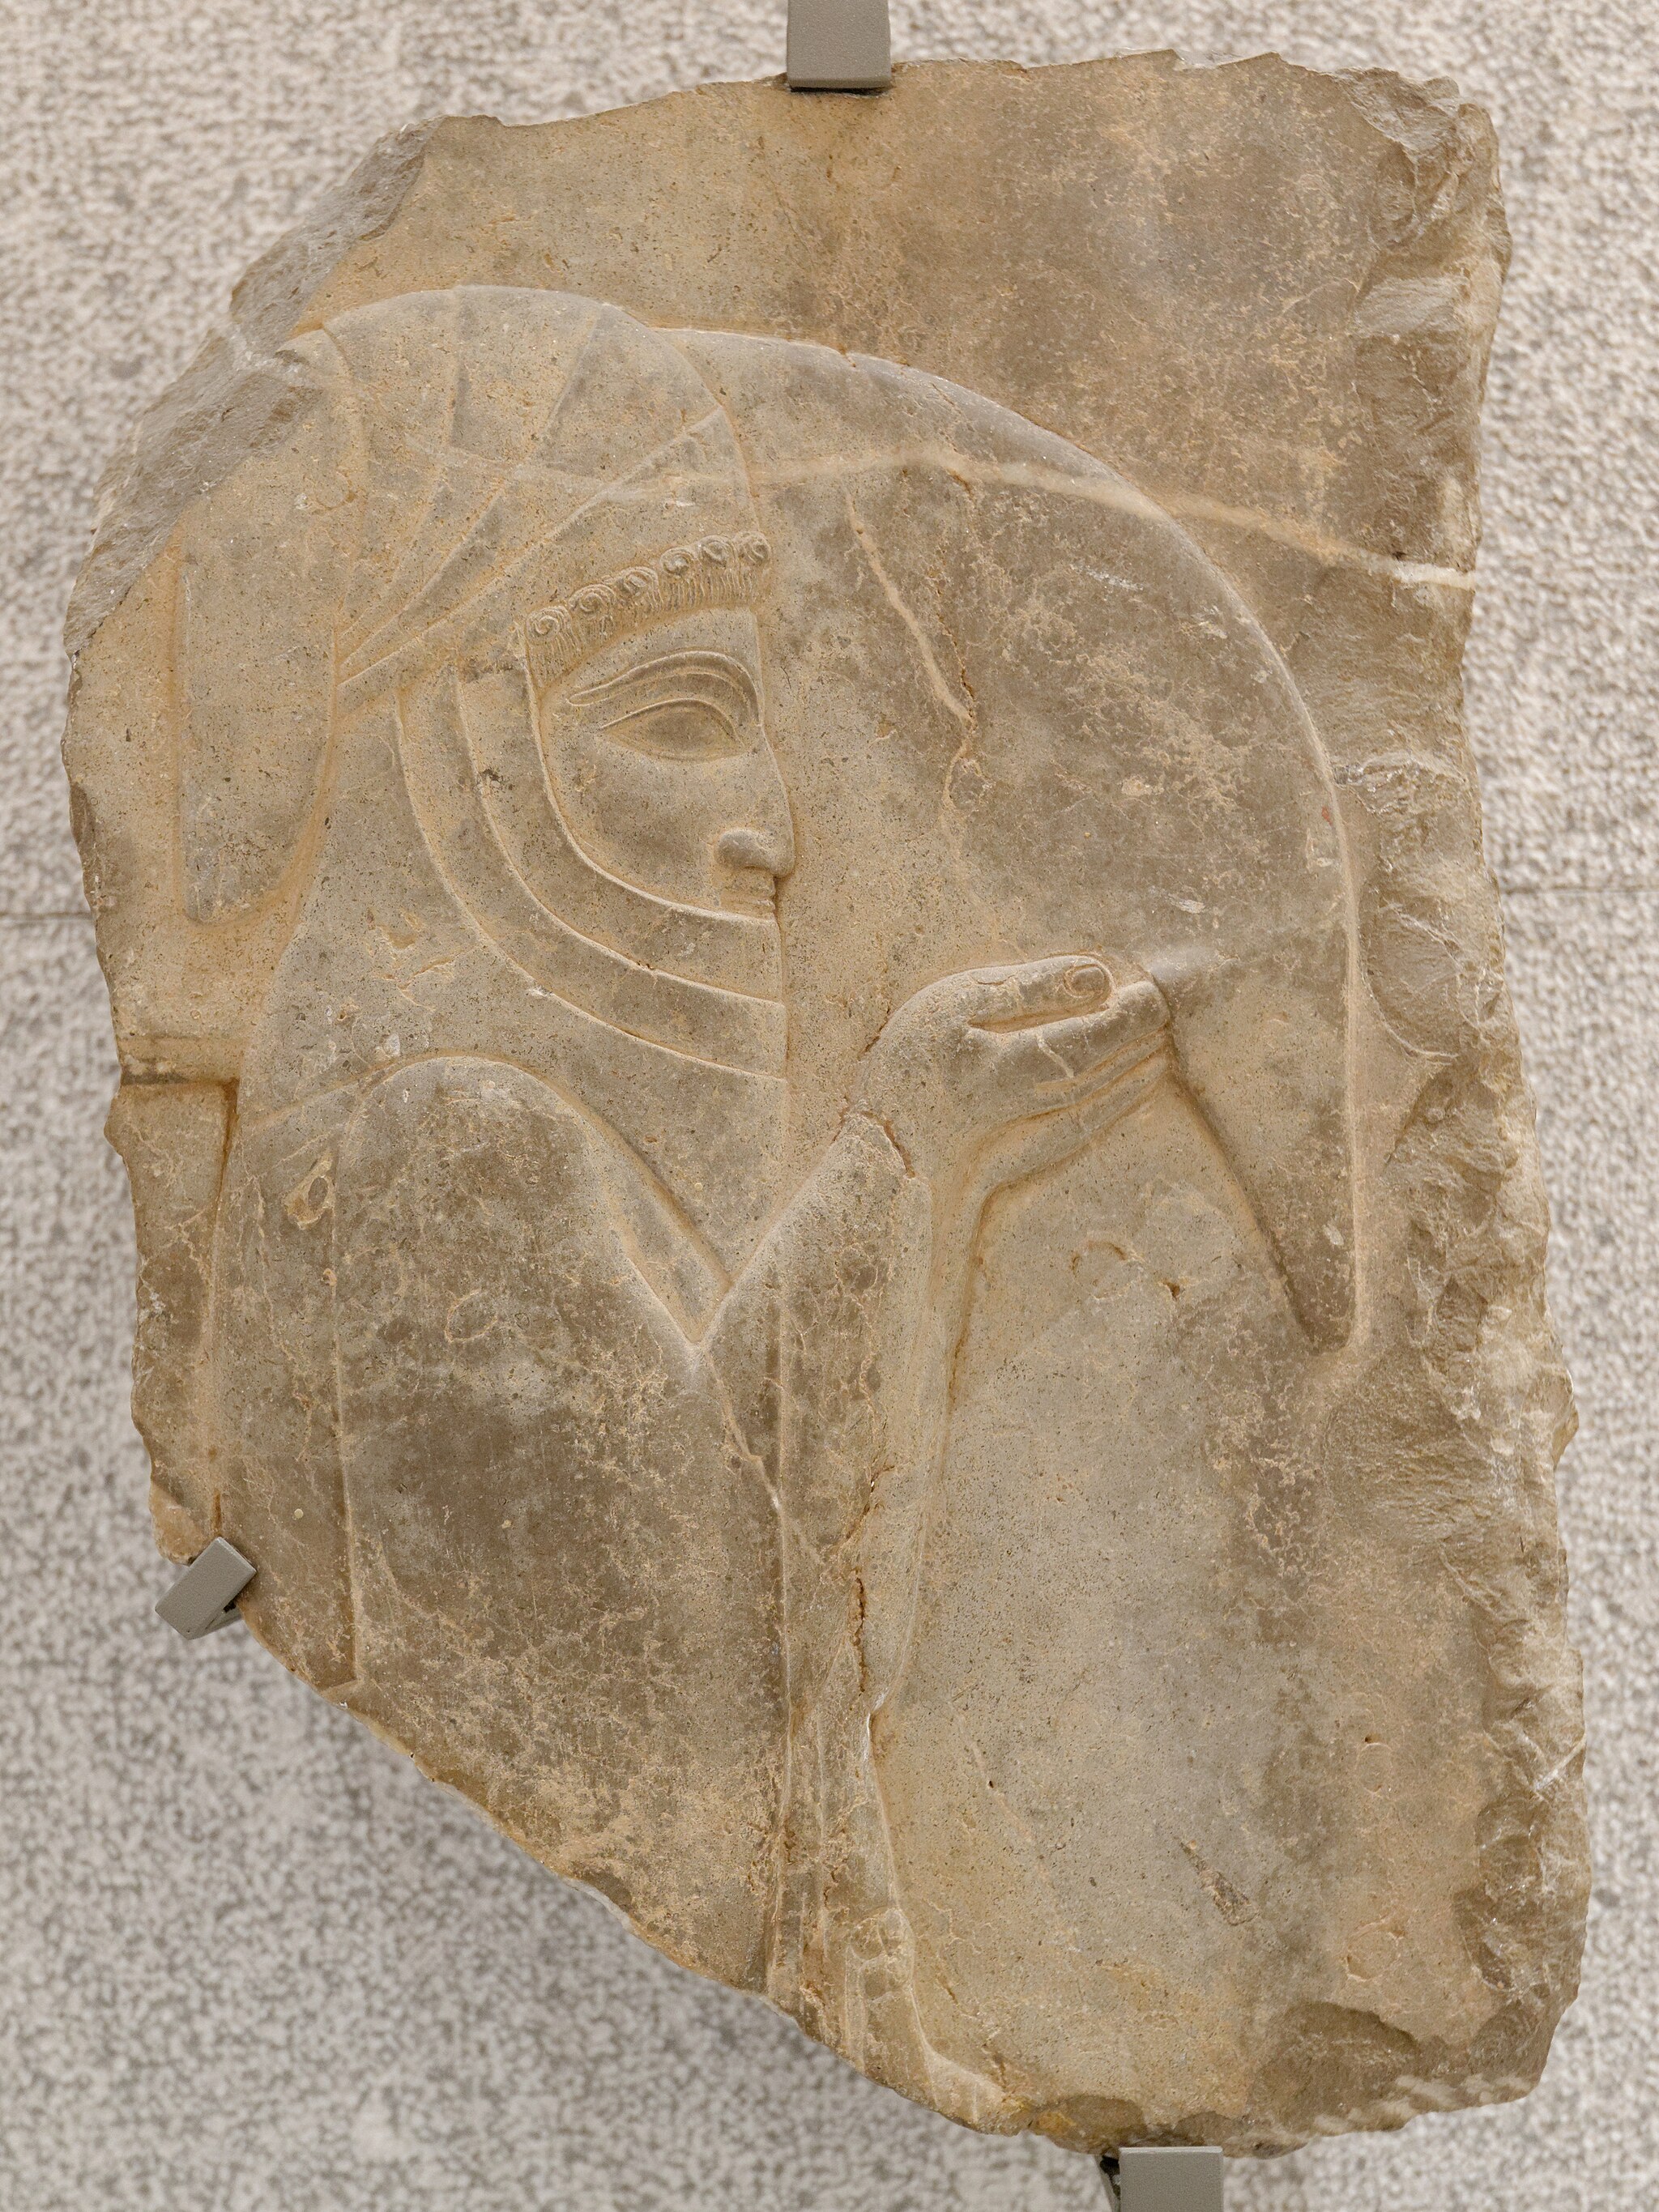
Title: Carrier of a goatskin flask MBA Lyon InvB1701
Categories: Taken with Nikon D800E, Taken with AF-S Nikkor 16-35mm f/4G ED VR, Artworks without Wikidata item, Self-published work, Artworks with known accession number, Information field template with formatting, Template Unknown (artist), Near Eastern antiquities in the Musée des Beaux-Arts de Lyon, Reliefs from Persepolis, Reliefs of gift-bearing delegations in Persepolis